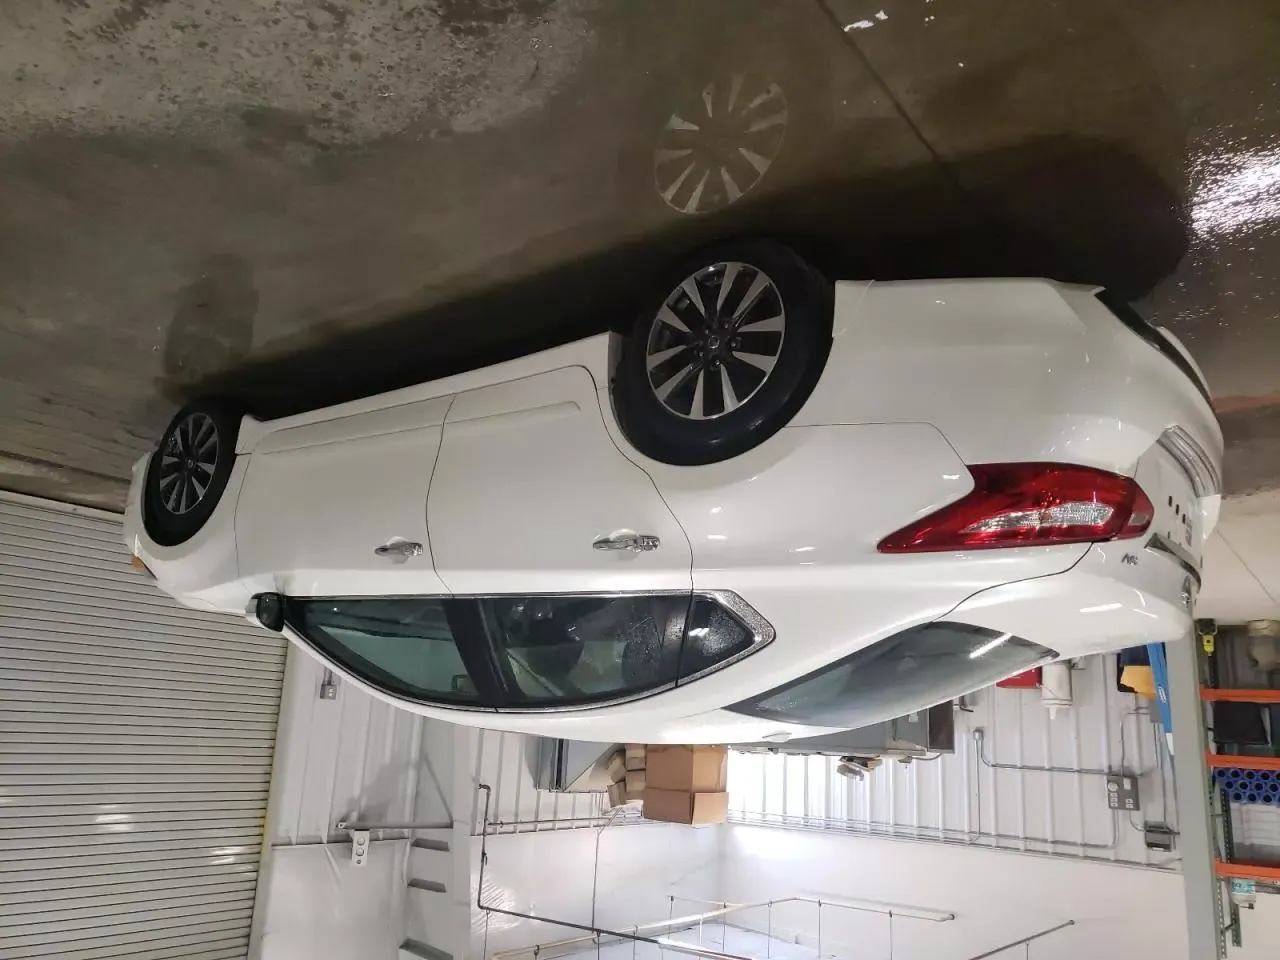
Aucun dommage détecté.
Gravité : aucun